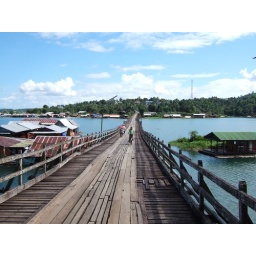
Longest wooden bridge in the world